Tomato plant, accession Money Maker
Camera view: horizontal (90 deg, fisheye); turntable rotation: 180 degrees
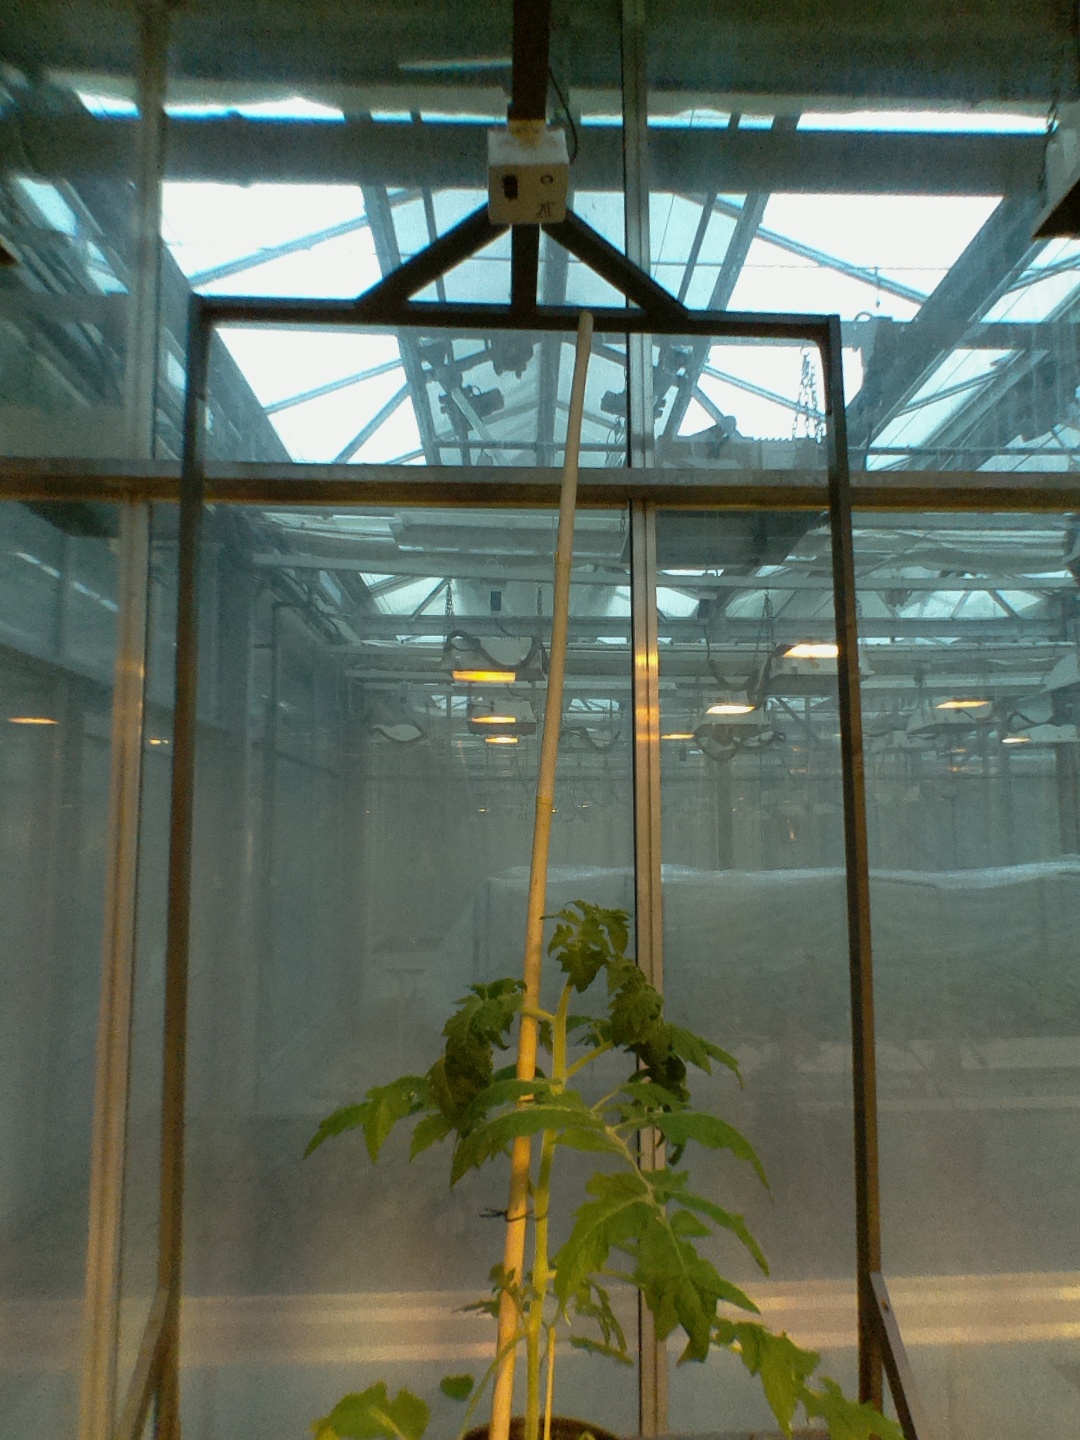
BBCH growth stage 53: 3 inflorescences visible